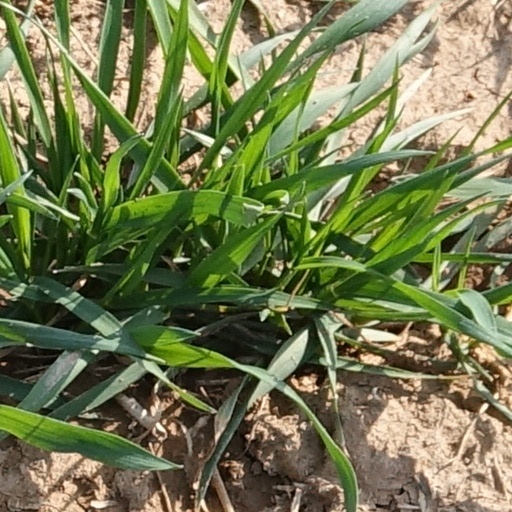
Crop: wheat